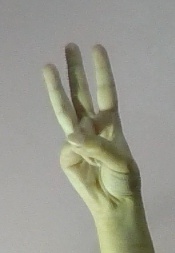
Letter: thaa